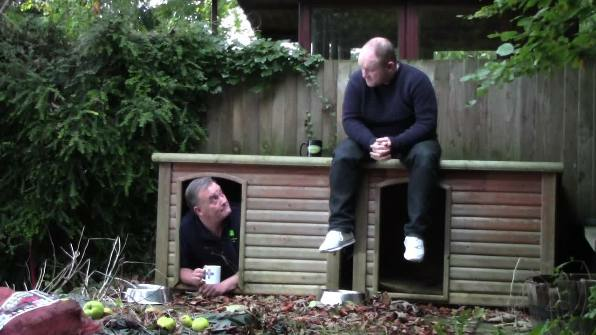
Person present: Yes